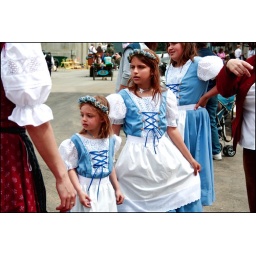
girls in blue